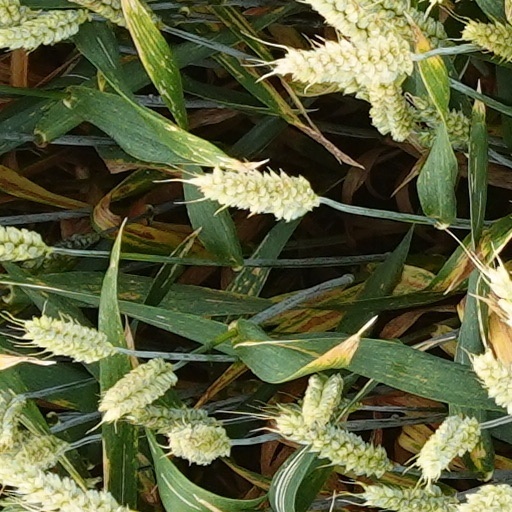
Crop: wheat